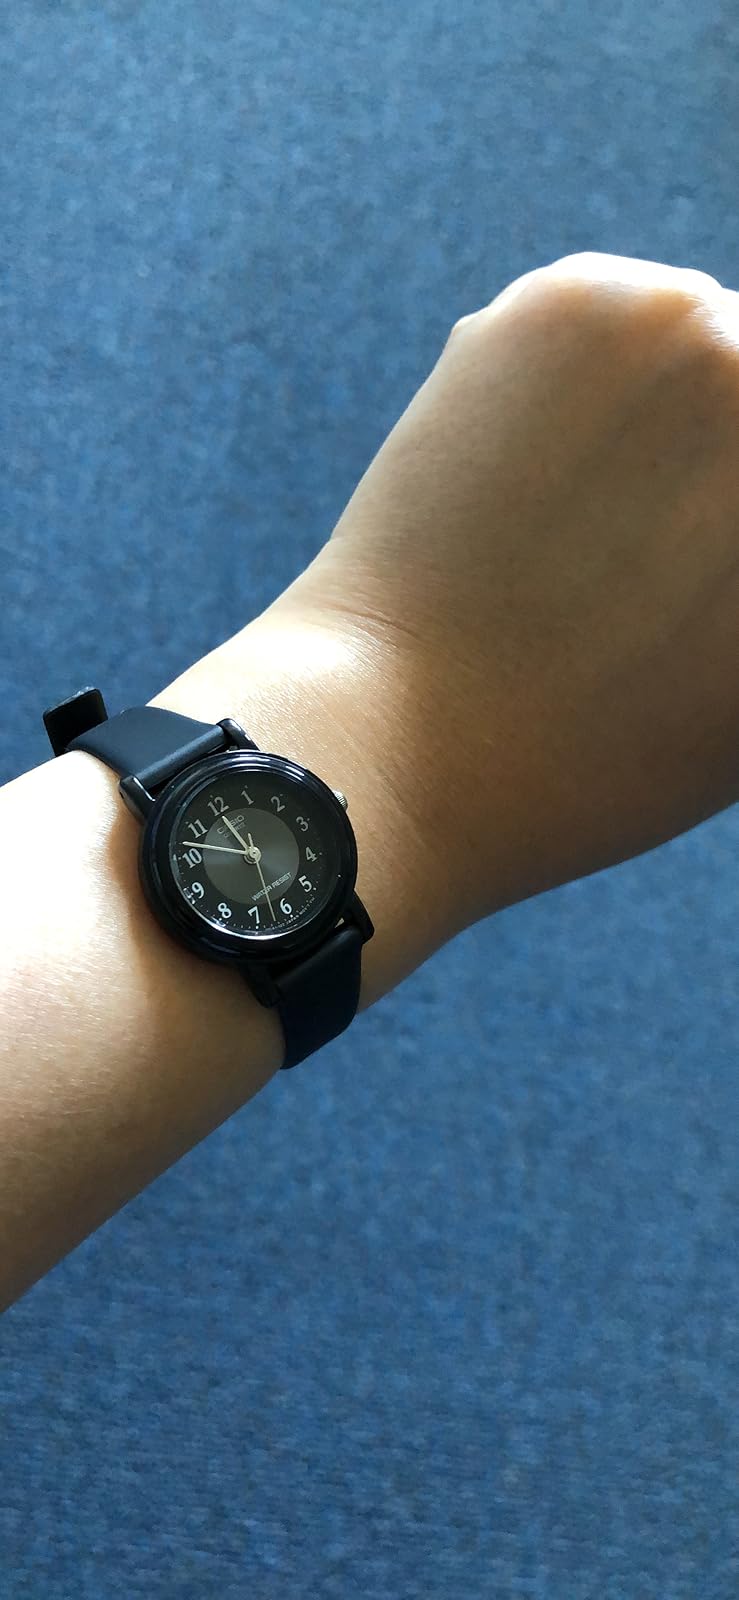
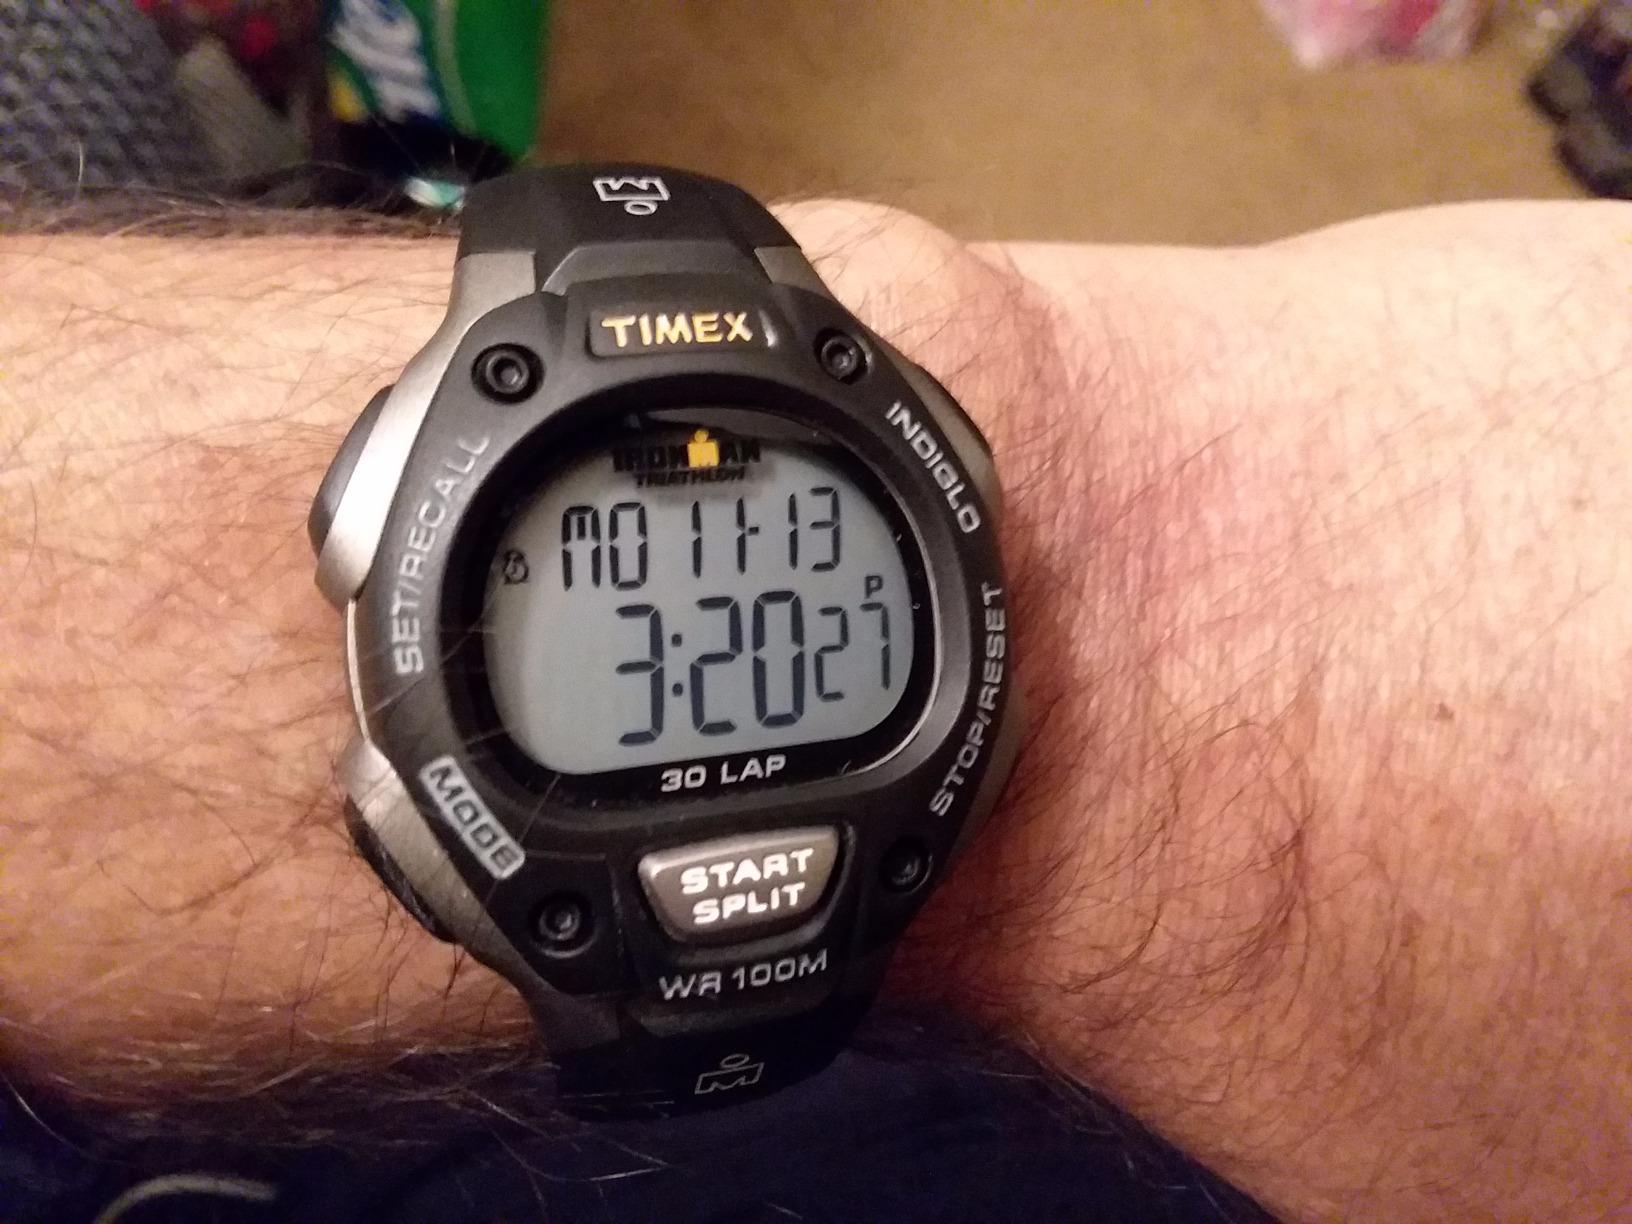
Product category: accessories_watch
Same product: no